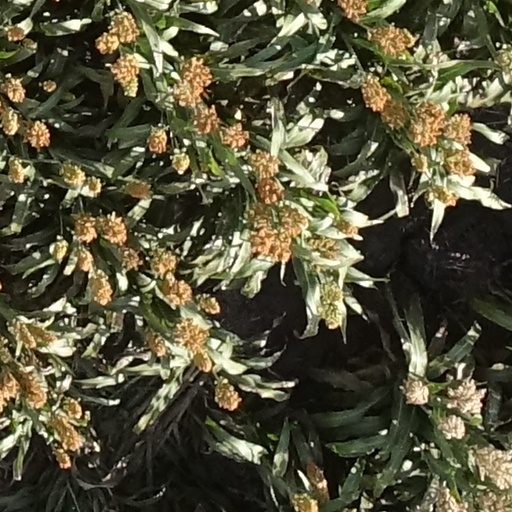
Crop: sorghum